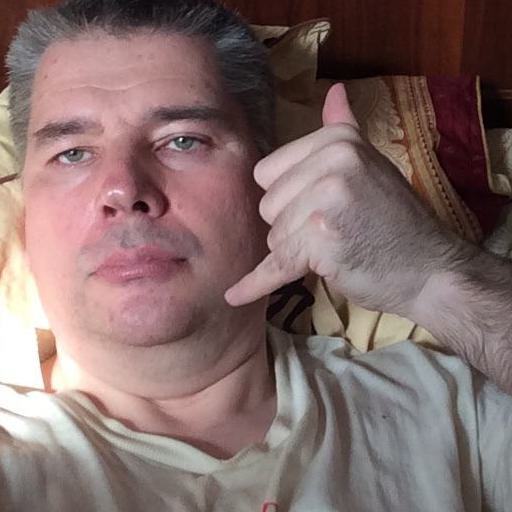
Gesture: call